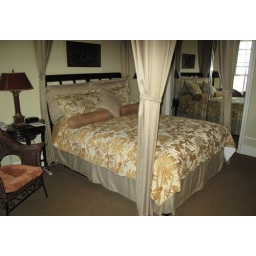
park manor suites, in san diego...a very nice place to stay, and right cross street from balboa park